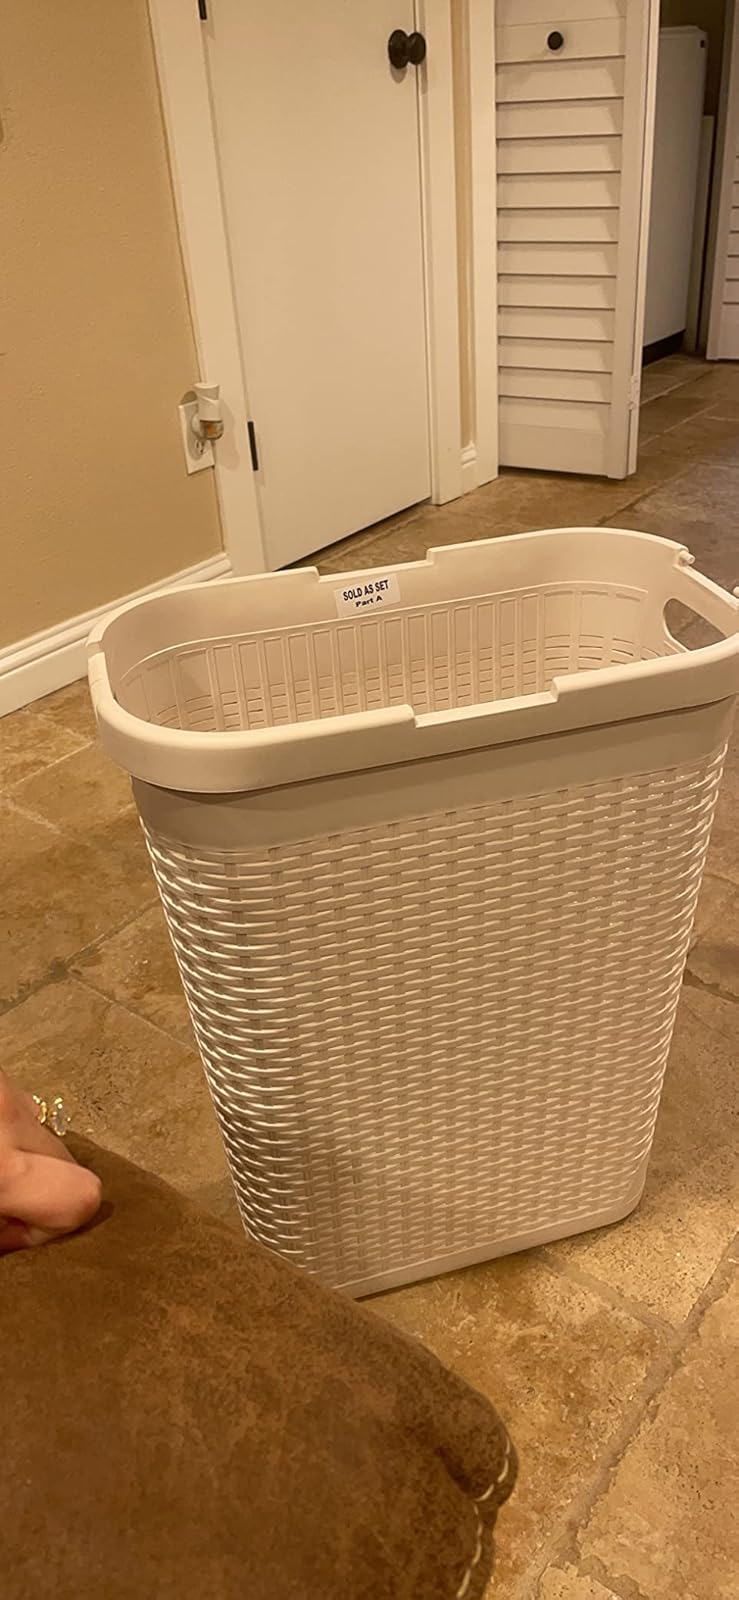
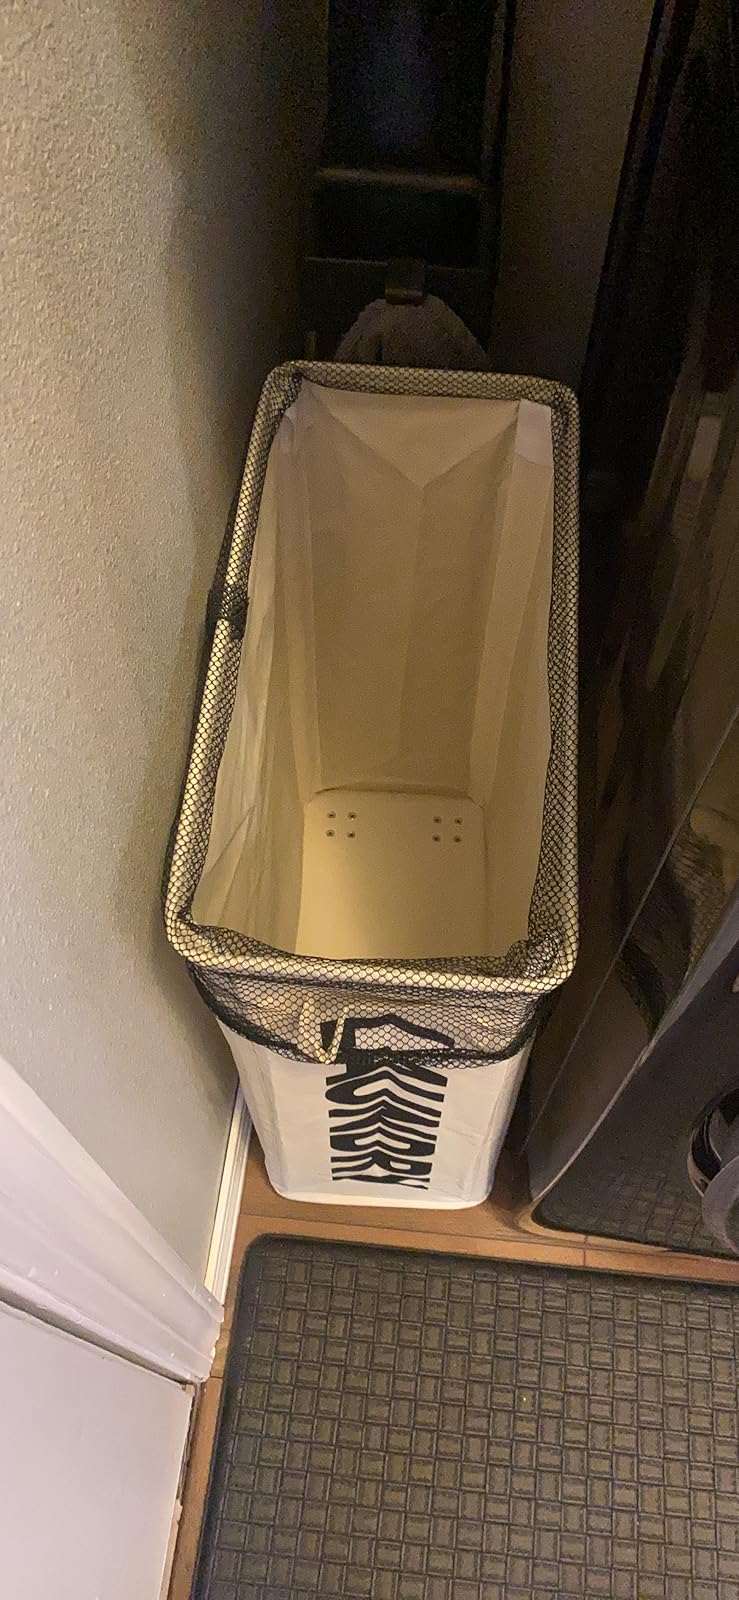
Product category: items_hamper
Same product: no